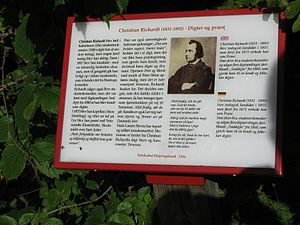
Christian Richardt / Liv og gerning / Udlandsrejse
Højerup, Gamle Kirke
Ernst Christian Richardt var en dansk digter. Han blev gift 17. november 1865 med Marie Koës Hammerich, som overlevede ham.